Louis Wain

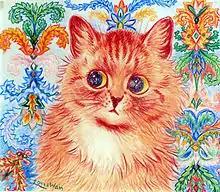
This cat, like many in Wain's later paintings, is shown with abstract patterns behind it.

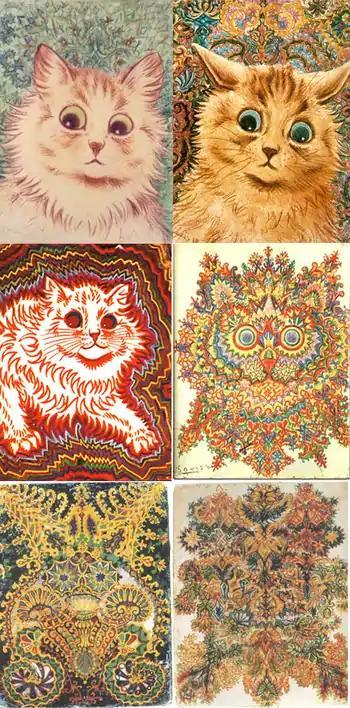
Cats in various styles from Wain's later years in unknown chronological order

In 1924, Wain's sisters had him certified insane and admitted to a pauper ward at Springfield Mental Hospital in Tooting, South London. He continued to produce artworks in the hospital, with his sisters removing his pictures to sell. When the bookseller Dan Rider, who was on an asylum visiting committee, came across Wain in the hospital, he set up an appeal to raise money for the artist. An exhibition of Wain's work was arranged and over £2,300 was raised, although only £640 of this found its way to Wain and his sisters (who had also become beneficiaries of the fund). Prime Minister Ramsay MacDonald then set up a fund for Wain's sisters and also arranged civil list pensions for them "in recognition of their brother's services to popular art". Wain had in the meantime been transferred to more comfortable conditions at Bethlem Hospital, where a fellow patient later recalled him as "a very gentle amiable old man always clean and neat... He was liked by all the curious mixture of humanity that was, at that time, suffering from some kind or other of mental stress." In May 1930, he was moved again to Napsbury Hospital in Hertfordshire, where he continued to draw and paint. A successful exhibition of his work was held at the Brook Street Art Galleries in 1931, with proceeds going to his sisters. During this period Wain still drew cats, some of them stylised, but also drew landscapes in vivid colours. At Christmas he participated in decorating the wards, as he had done at Bethlem, and painted Christmas scenes on mirrors.